Conrad Dressler

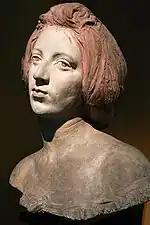
Portrait of Nita Maria Schonfeld Resch (1898)

Dressler was born in London and studied sculpture at the Royal College of Art. He was later influenced by the Arts & Crafts Movement. In the 1880s, he worked at Cedar Studios in Chelsea, London. He worked in partnership with Harold Rathbone between 1894 and 1897 at the Della Robbia Pottery, and then moved to Marlow Common in Buckinghamshire, where he established the Medmenham Pottery specializing in architectural tiles and large wall panels, created from small sections. The business was financed by Robert William Hudson until 1906 when it changed into the Dressler Tunnel Ovens Ltd, the Medmenham tile designs continued to be made by J. H. Barratt of Stoke-on-Trent. Dressler designed an industrial level tunnel kiln for the English pottery industry, for which he was awarded the John Scott Medal of the Franklin Institute. Later he lived in Paris and the United States. He died at Saint-Brévin l'Océan, Loire, France.